Renaissance humanism in Northern Europe

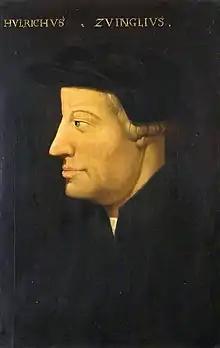
Portrait of Huldrych Zwingli by Hans Asper

Heidelberg, chartered by the elector Ruprecht I and Pope Urban VI, showed scant sympathy with the new movement. However, the elector-palatine, Philip, 1476–1508, gathered at his court some of its representatives, among them Reuchlin. Ingolstadt for a time had Reuchlin as professor and, in 1492, Conrad Celtes was appointed professor of poetry and eloquence.